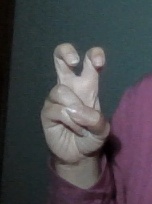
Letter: toot